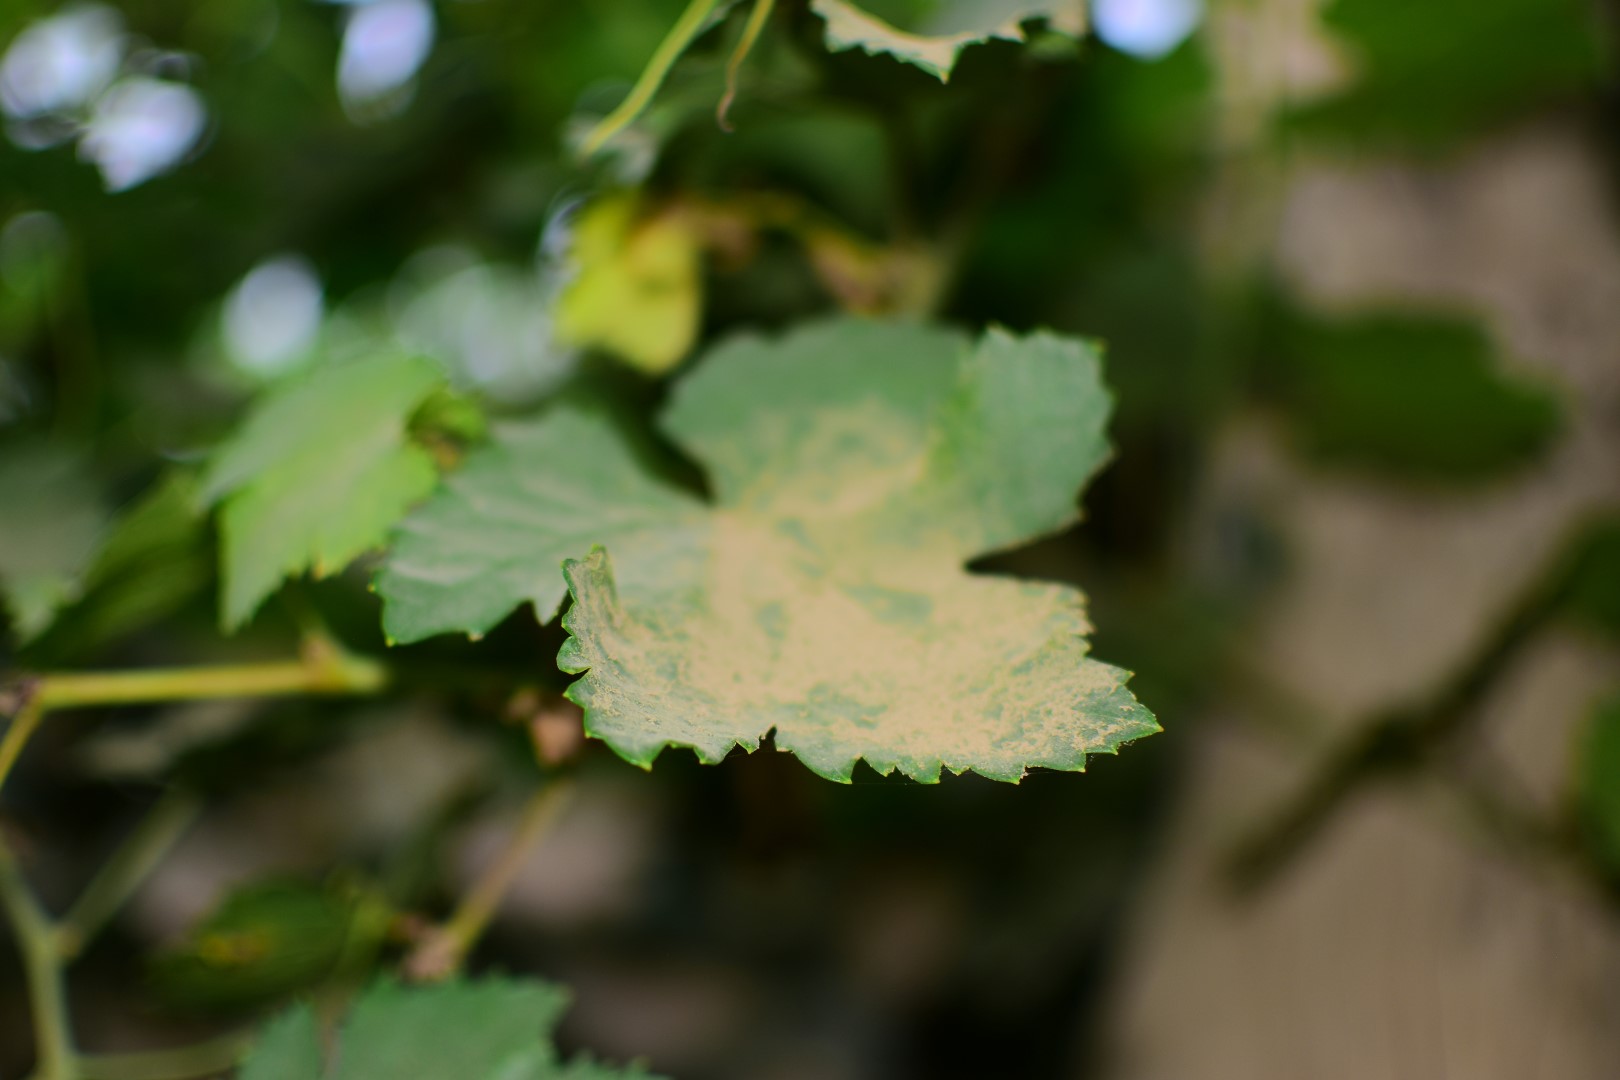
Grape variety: Kamali